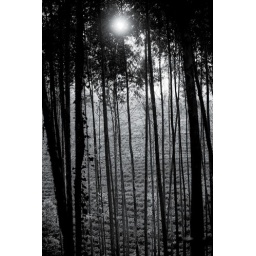
cut down the tallest tree in the forest with a herring